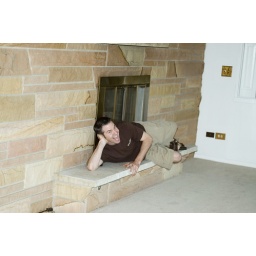
This is the house in foreclosure next door to us